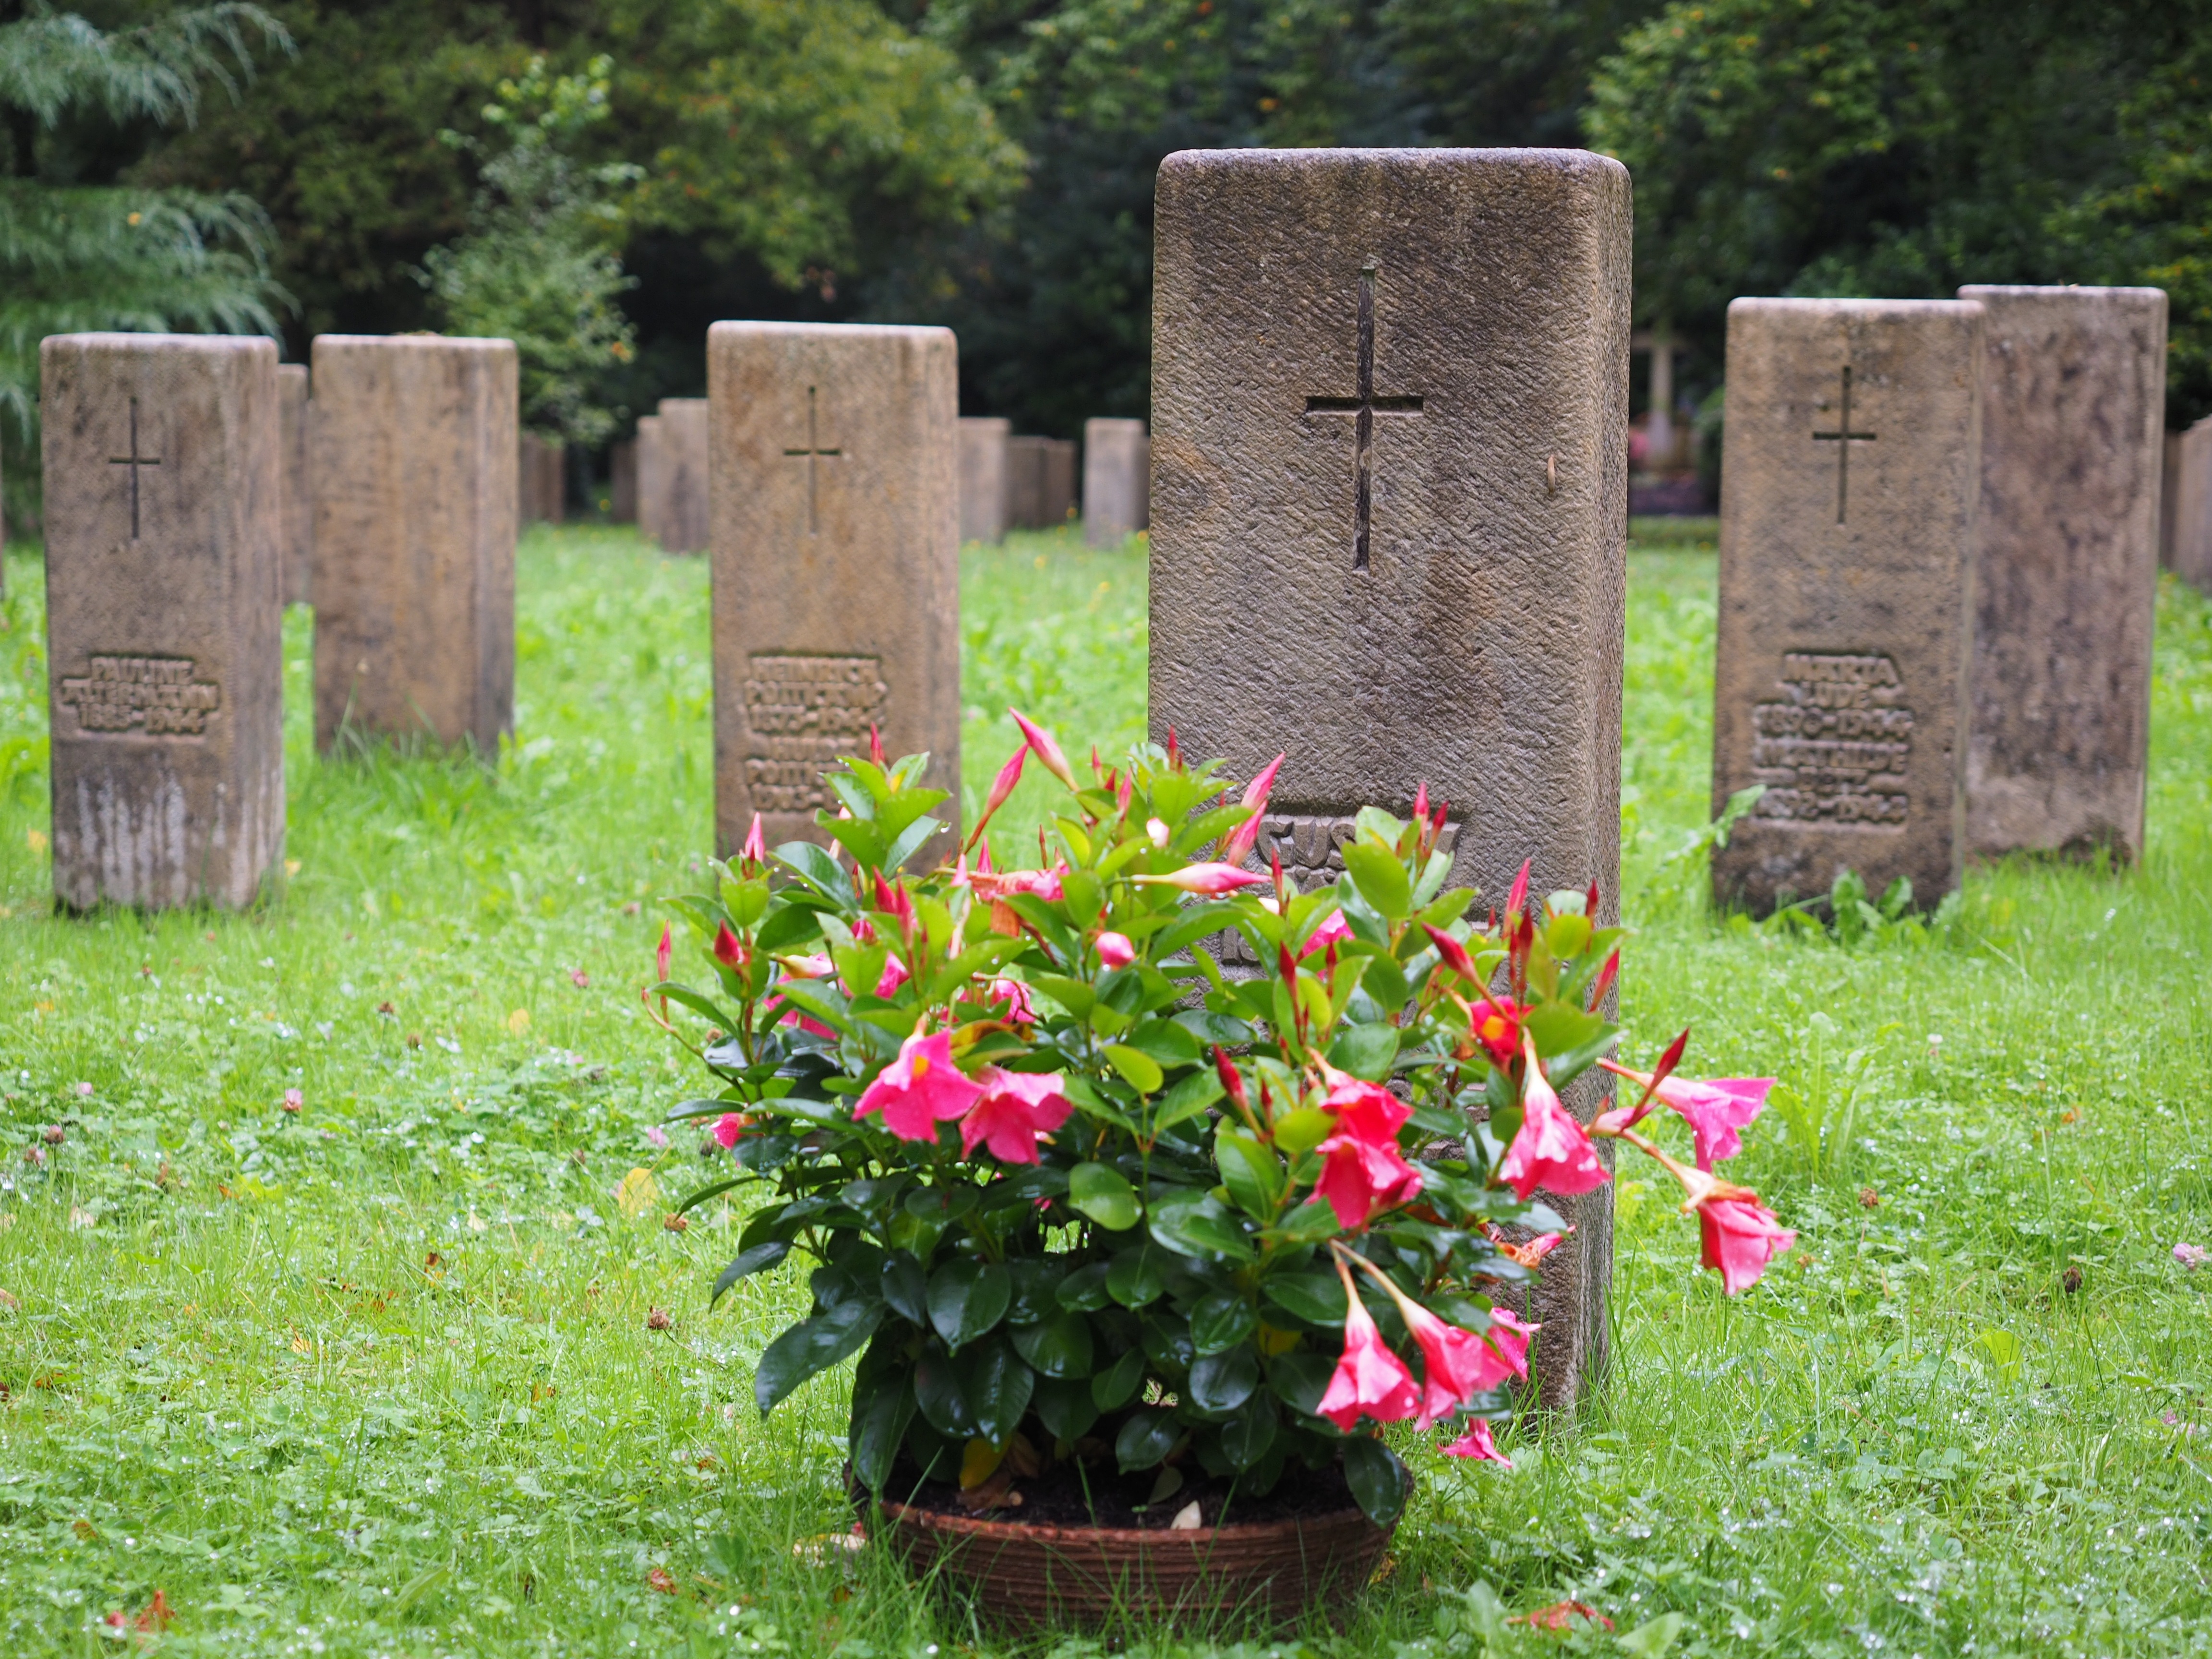
lawn, flower, cemetery, garden, grave, shrub, headstone, tomb, graves, yard, past, resting place, soldiers graves, last calm, grave stones, woodland cemetery, forest cemetery stuttgart, grave steles, aviator prey field